Tokugawa coinage

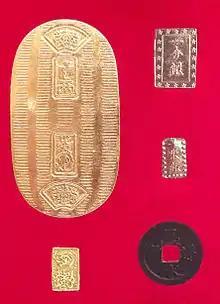
Main coins of Tokugawa coinage. A large ovoid gold Koban, under it a small gold Ichibuban, top right a silver Ichibuban, under it a silver Isshuban and a bronze round Mon.

Tokugawa coinage was a unitary and independent metallic monetary system established by "shōgun" Tokugawa Ieyasu in 1601 in Japan, and which lasted throughout the Tokugawa period until its end in 1867.